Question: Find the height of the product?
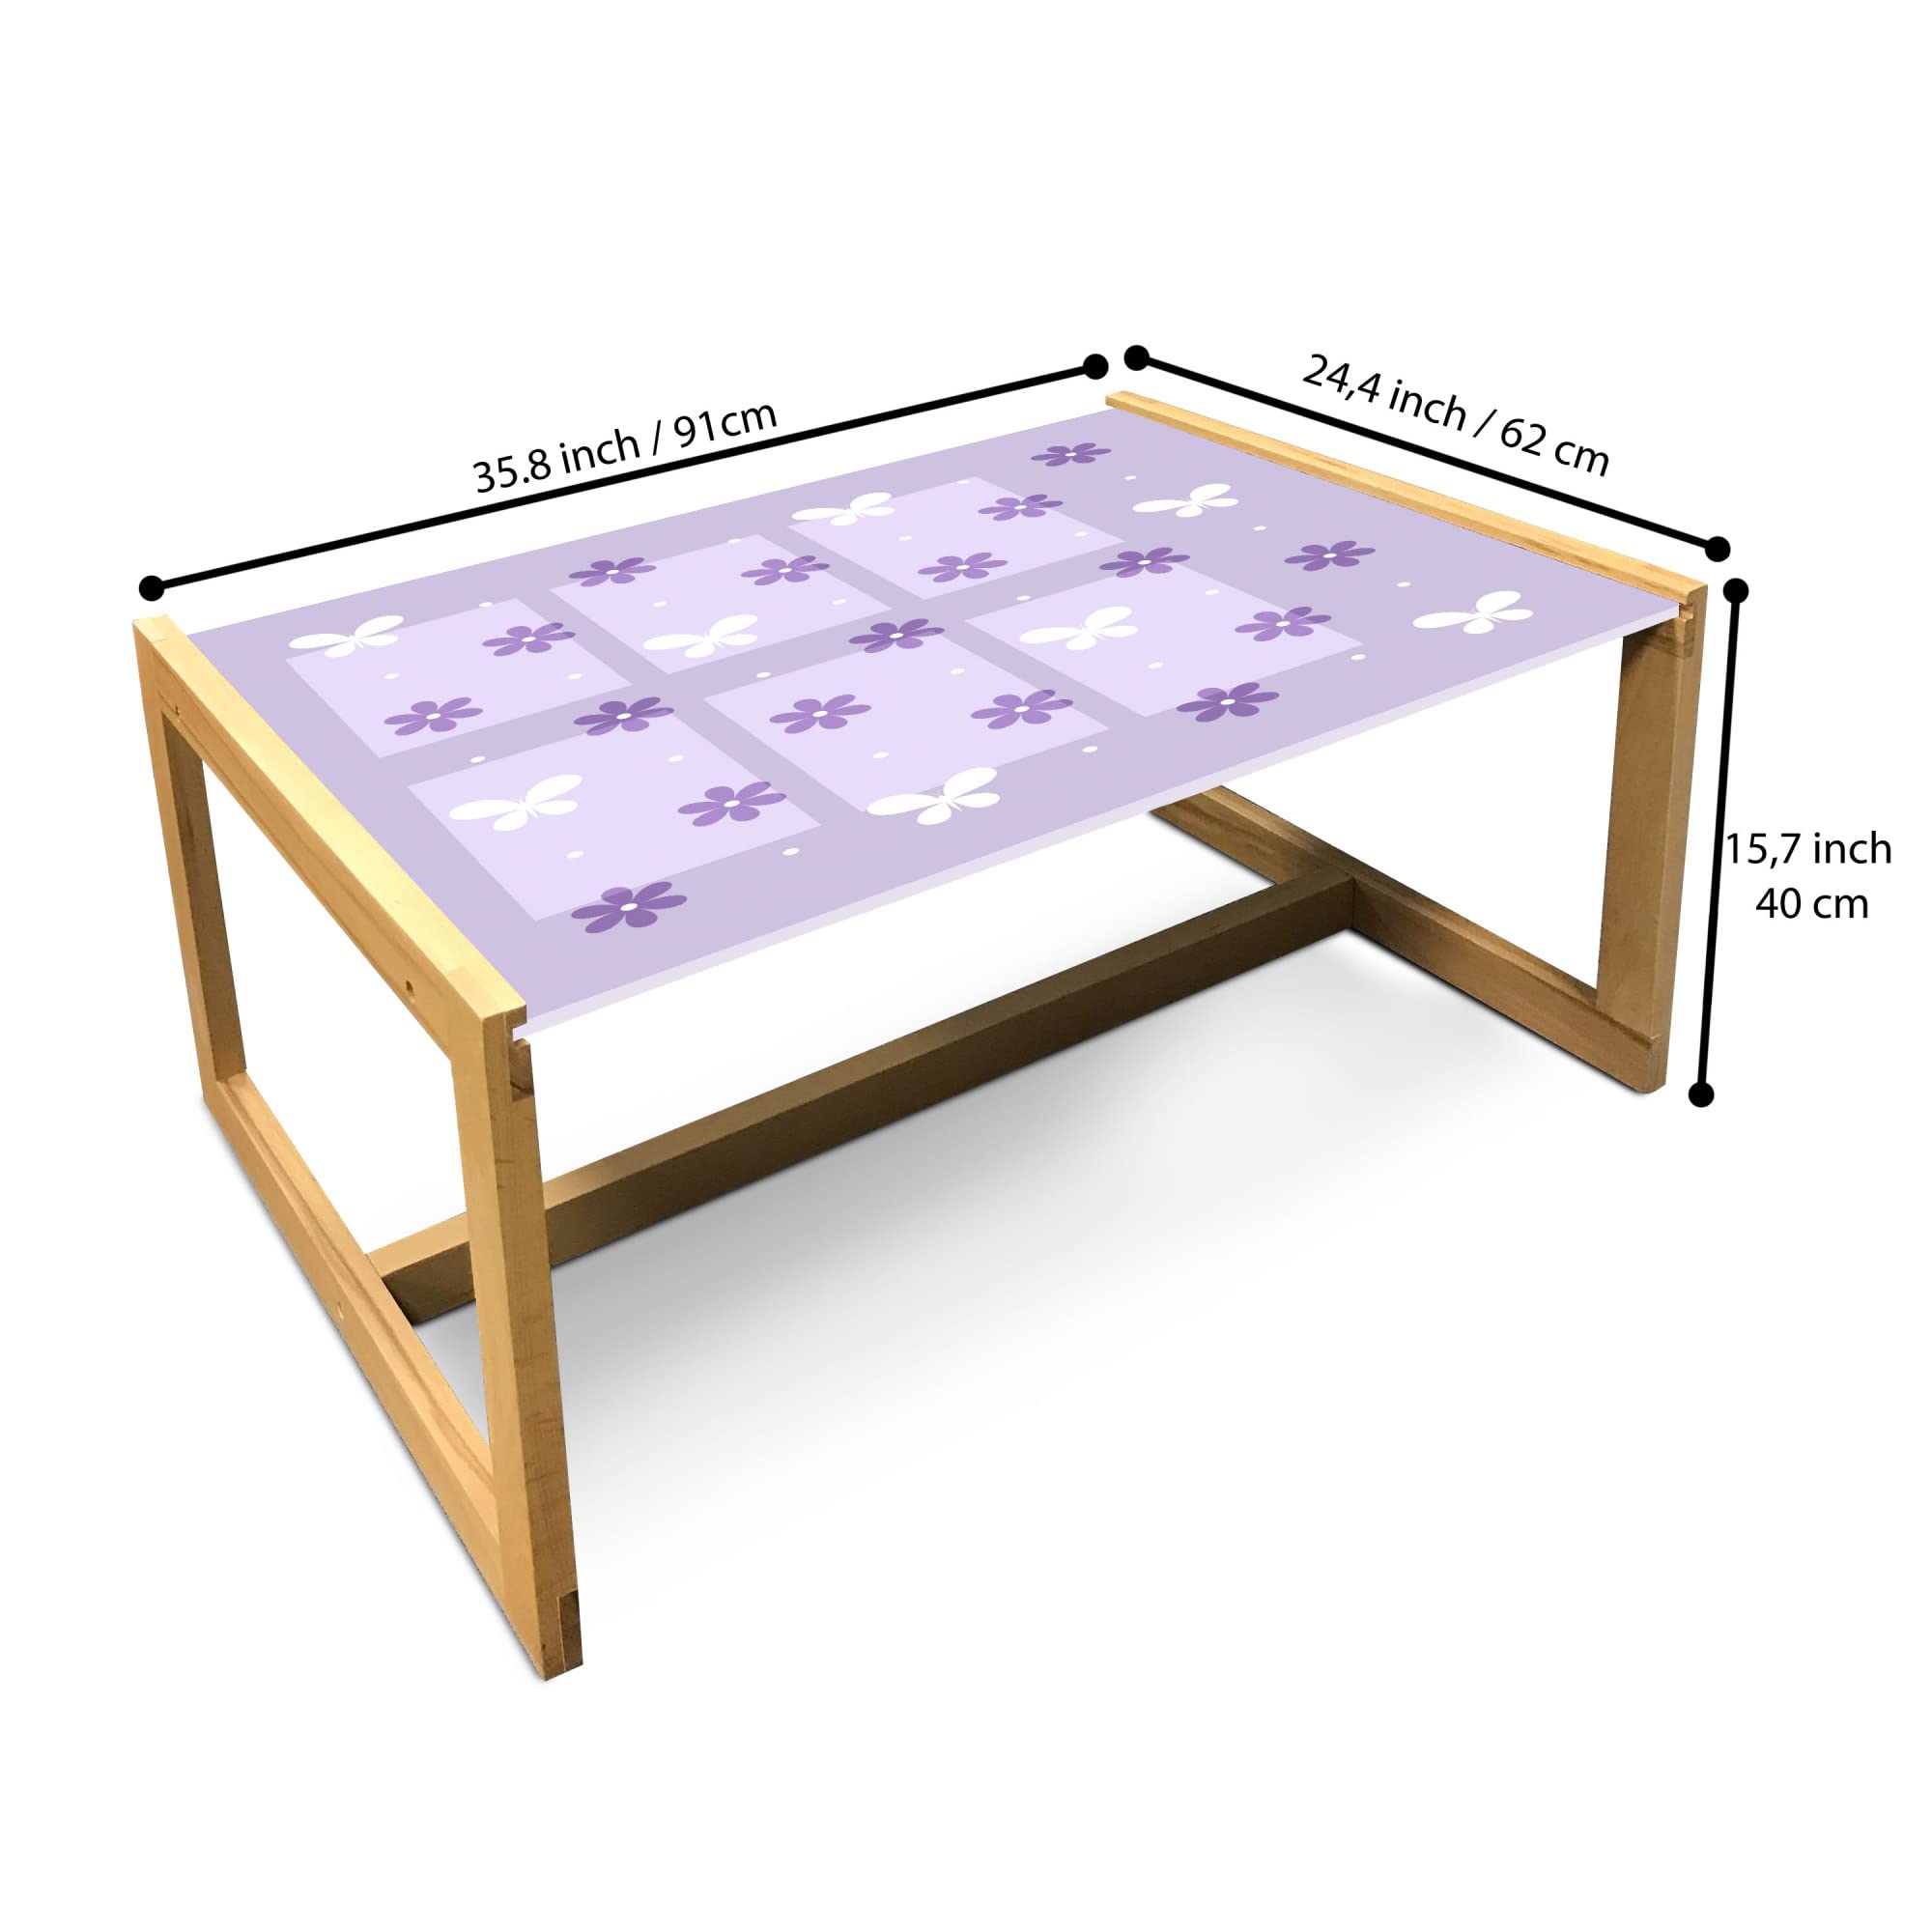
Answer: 40.0 centimetre